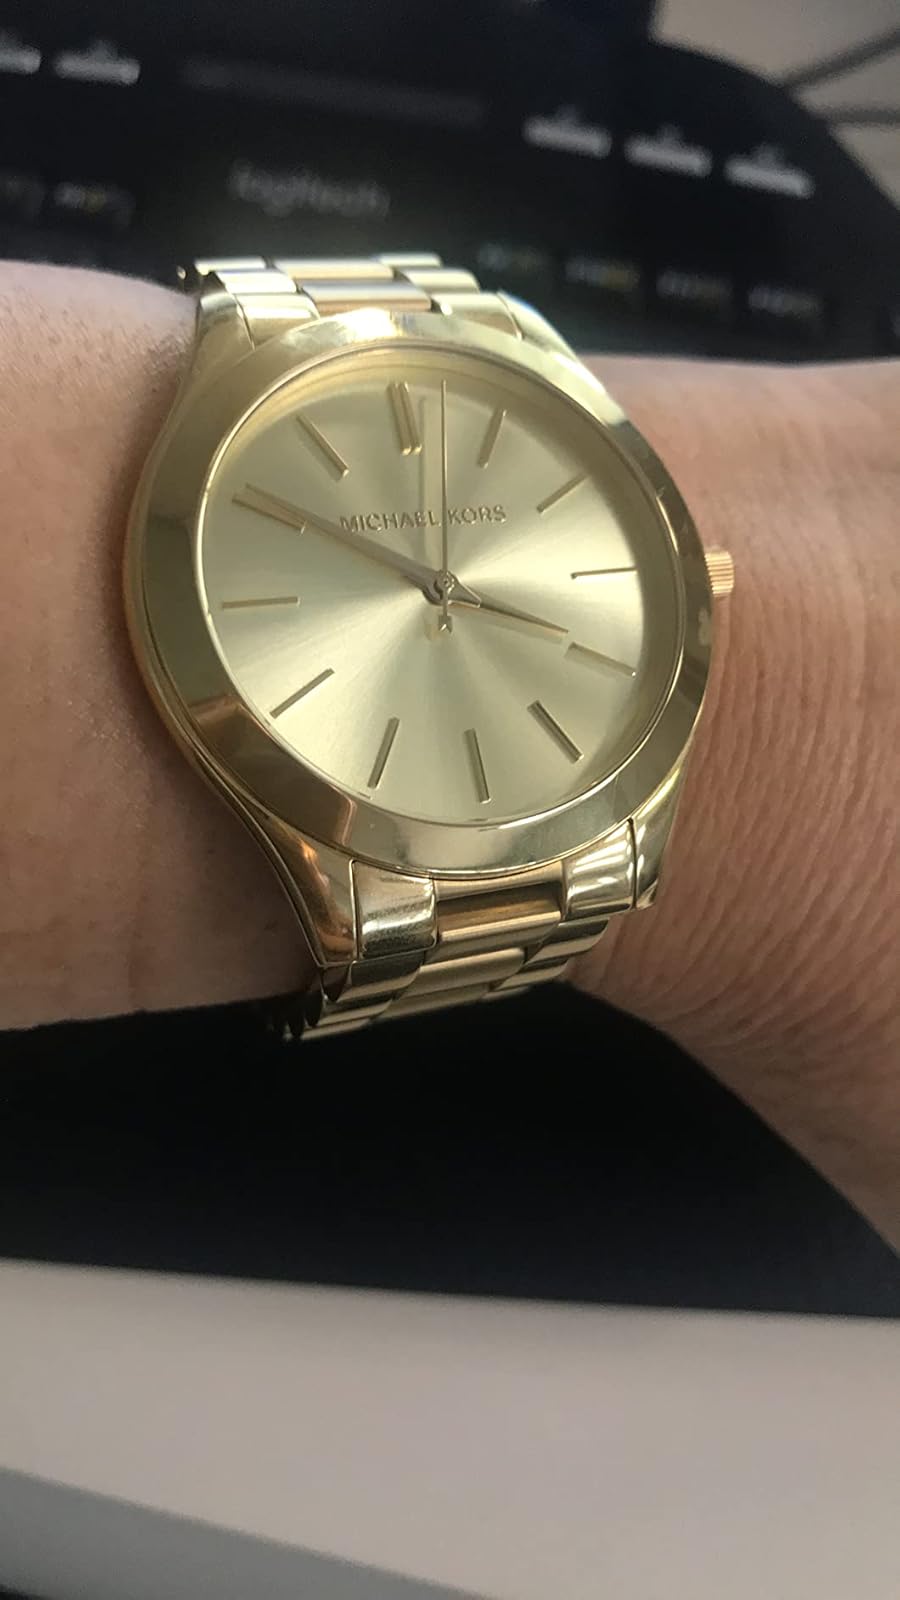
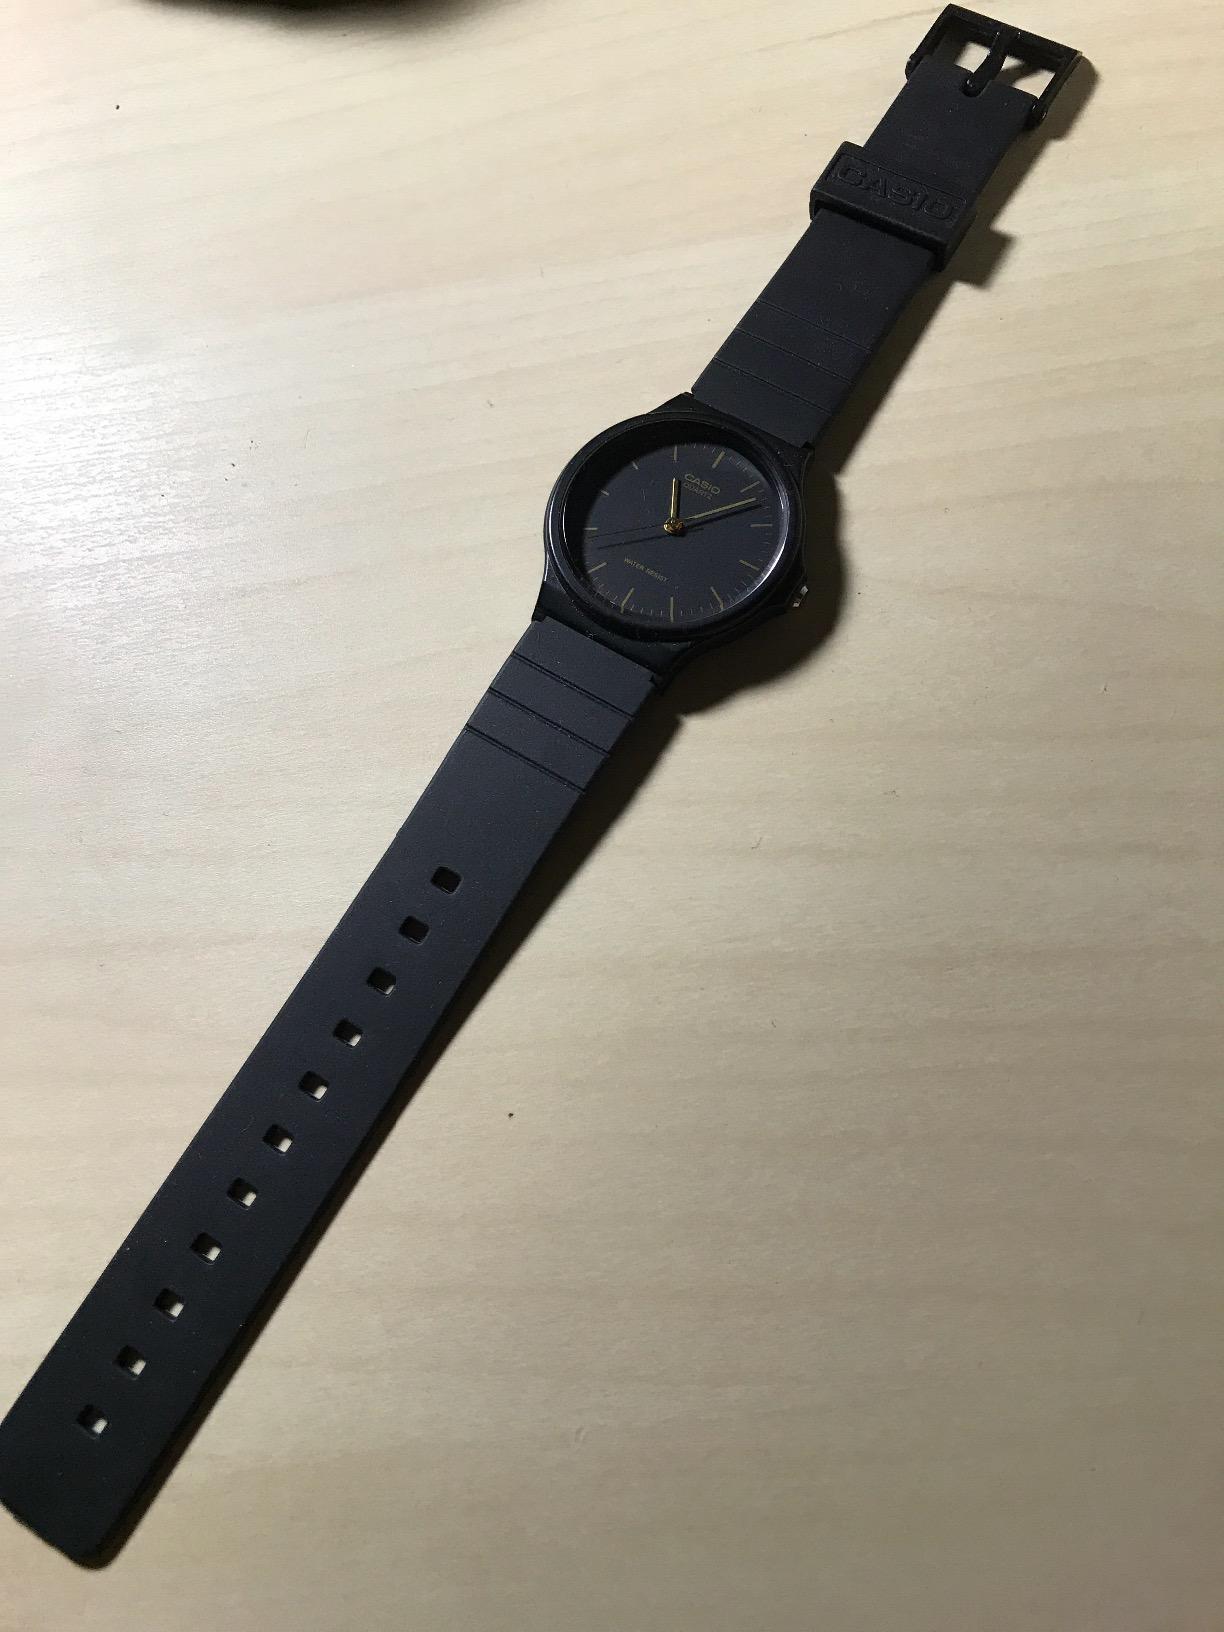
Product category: accessories_watch
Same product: no